Fort Loudoun (Tennessee)

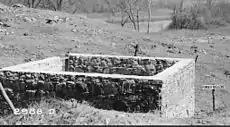
Reconstructed foundation of the powder magazine, as it appeared in 1938

Attakullakulla, who remained on good terms with the garrison, was expelled from the Council at Chota for warning the garrison that Oconostota had planned a ruse to lure them out of the fort. In early June 1760, Demeré reduced the rations to one quart of corn for three men. In early July, the garrison ran out of bread and was forced to subsist on horse meat. A dispatch in late July described the condition of the fort's garrison as "miserable beyond description." News of Montgomerie's retreat further demoralized the garrison, and men began deserting. On August 6 Demeré called a council of war, which determined it was "impracticable to hold out any longer." Stuart and James Adamson met with Oconostota and Standing Turkey at Chota to negotiate the fort's surrender. The fort, its cannon, and gunpowder would be turned over to the Cherokee, while the soldiers would be allowed to keep their personal arms and baggage.